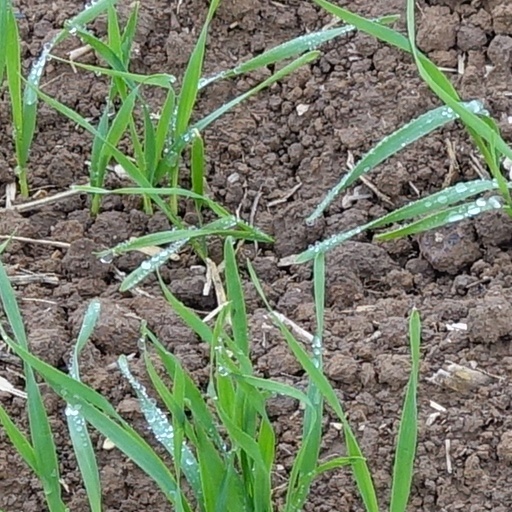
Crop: wheat